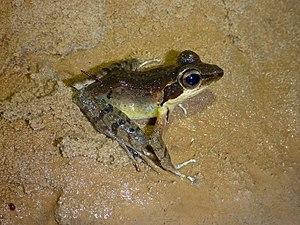
Papurana elberti est une espèce d'amphibiens de la famille des Ranidae.